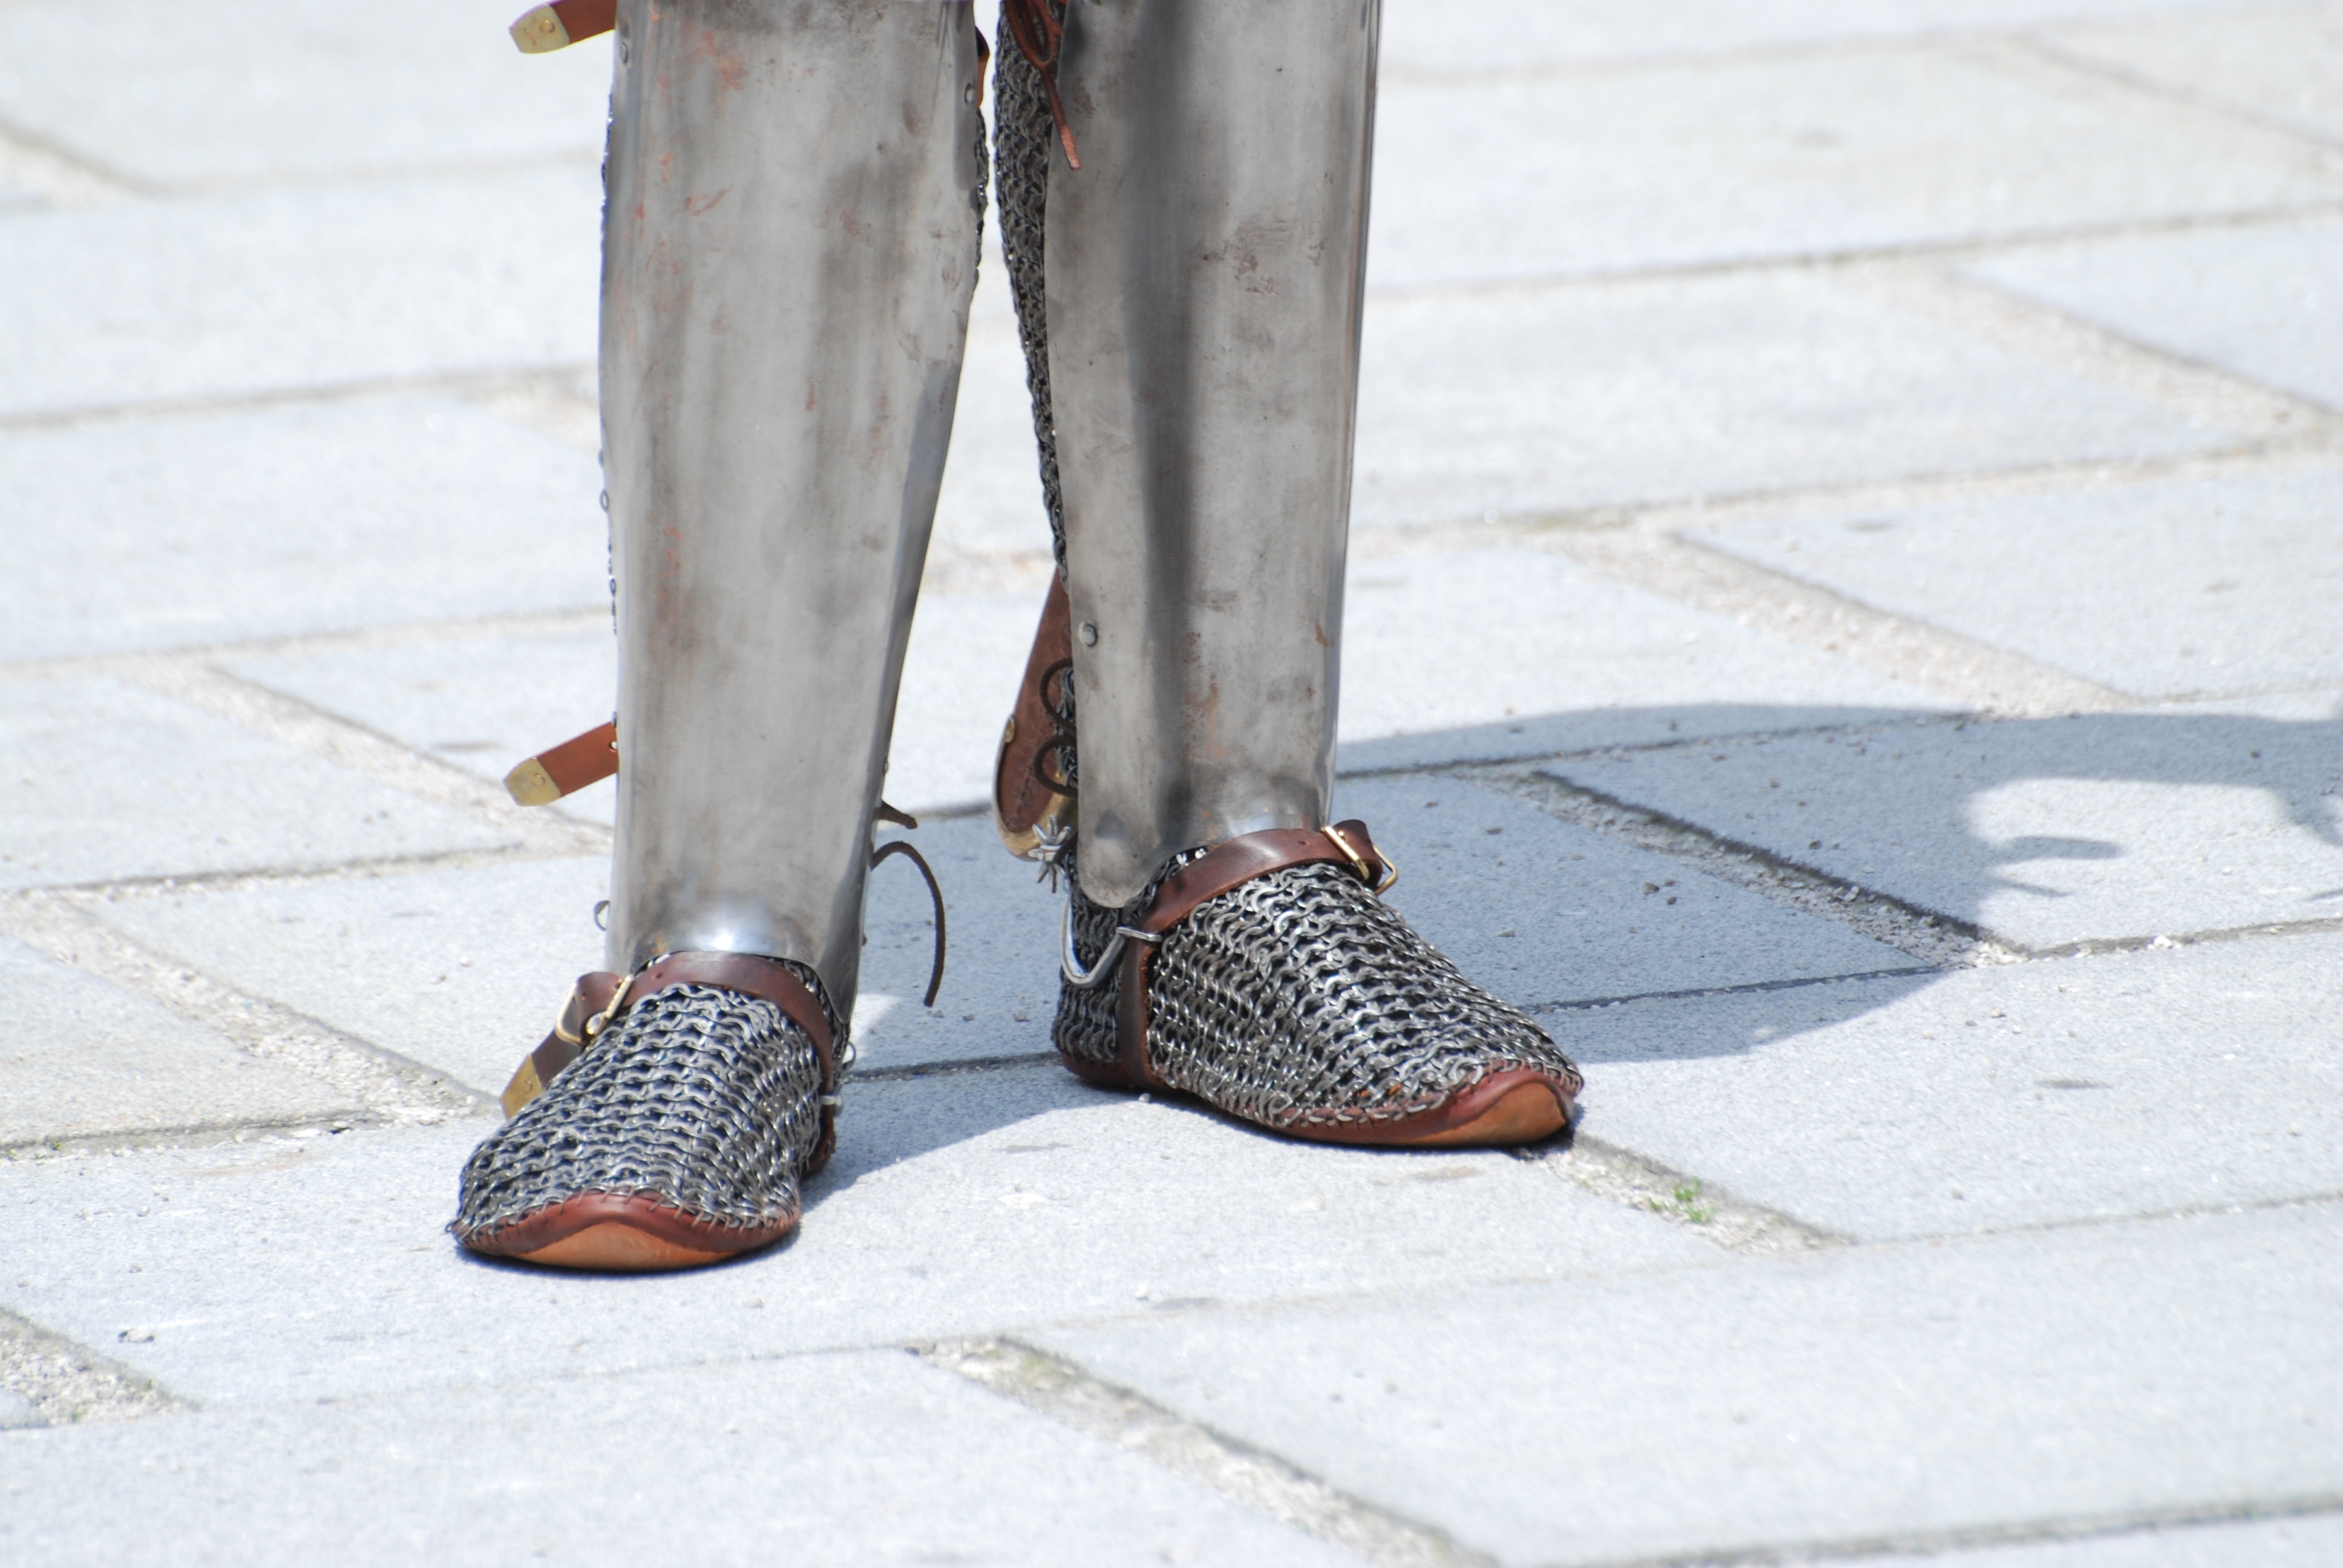
shoe, white, boot, leg, europe, spring, fashion, nikon, black, austria, vienna, sneakers, footwear, photograph, nikkor, d80, wien, 70300mm, nikond80, 70300mmf4556gvr, osterreich, high heeled footwear